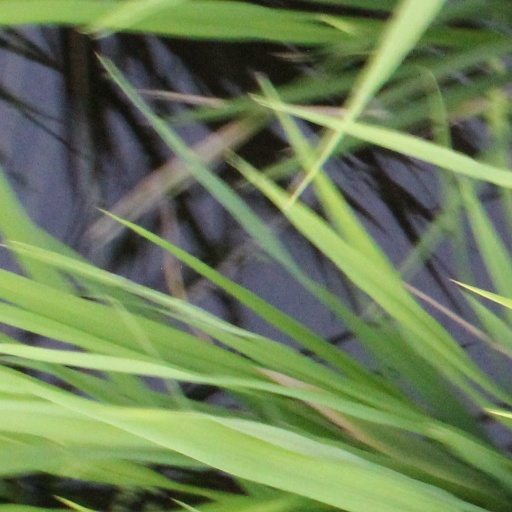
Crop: rice